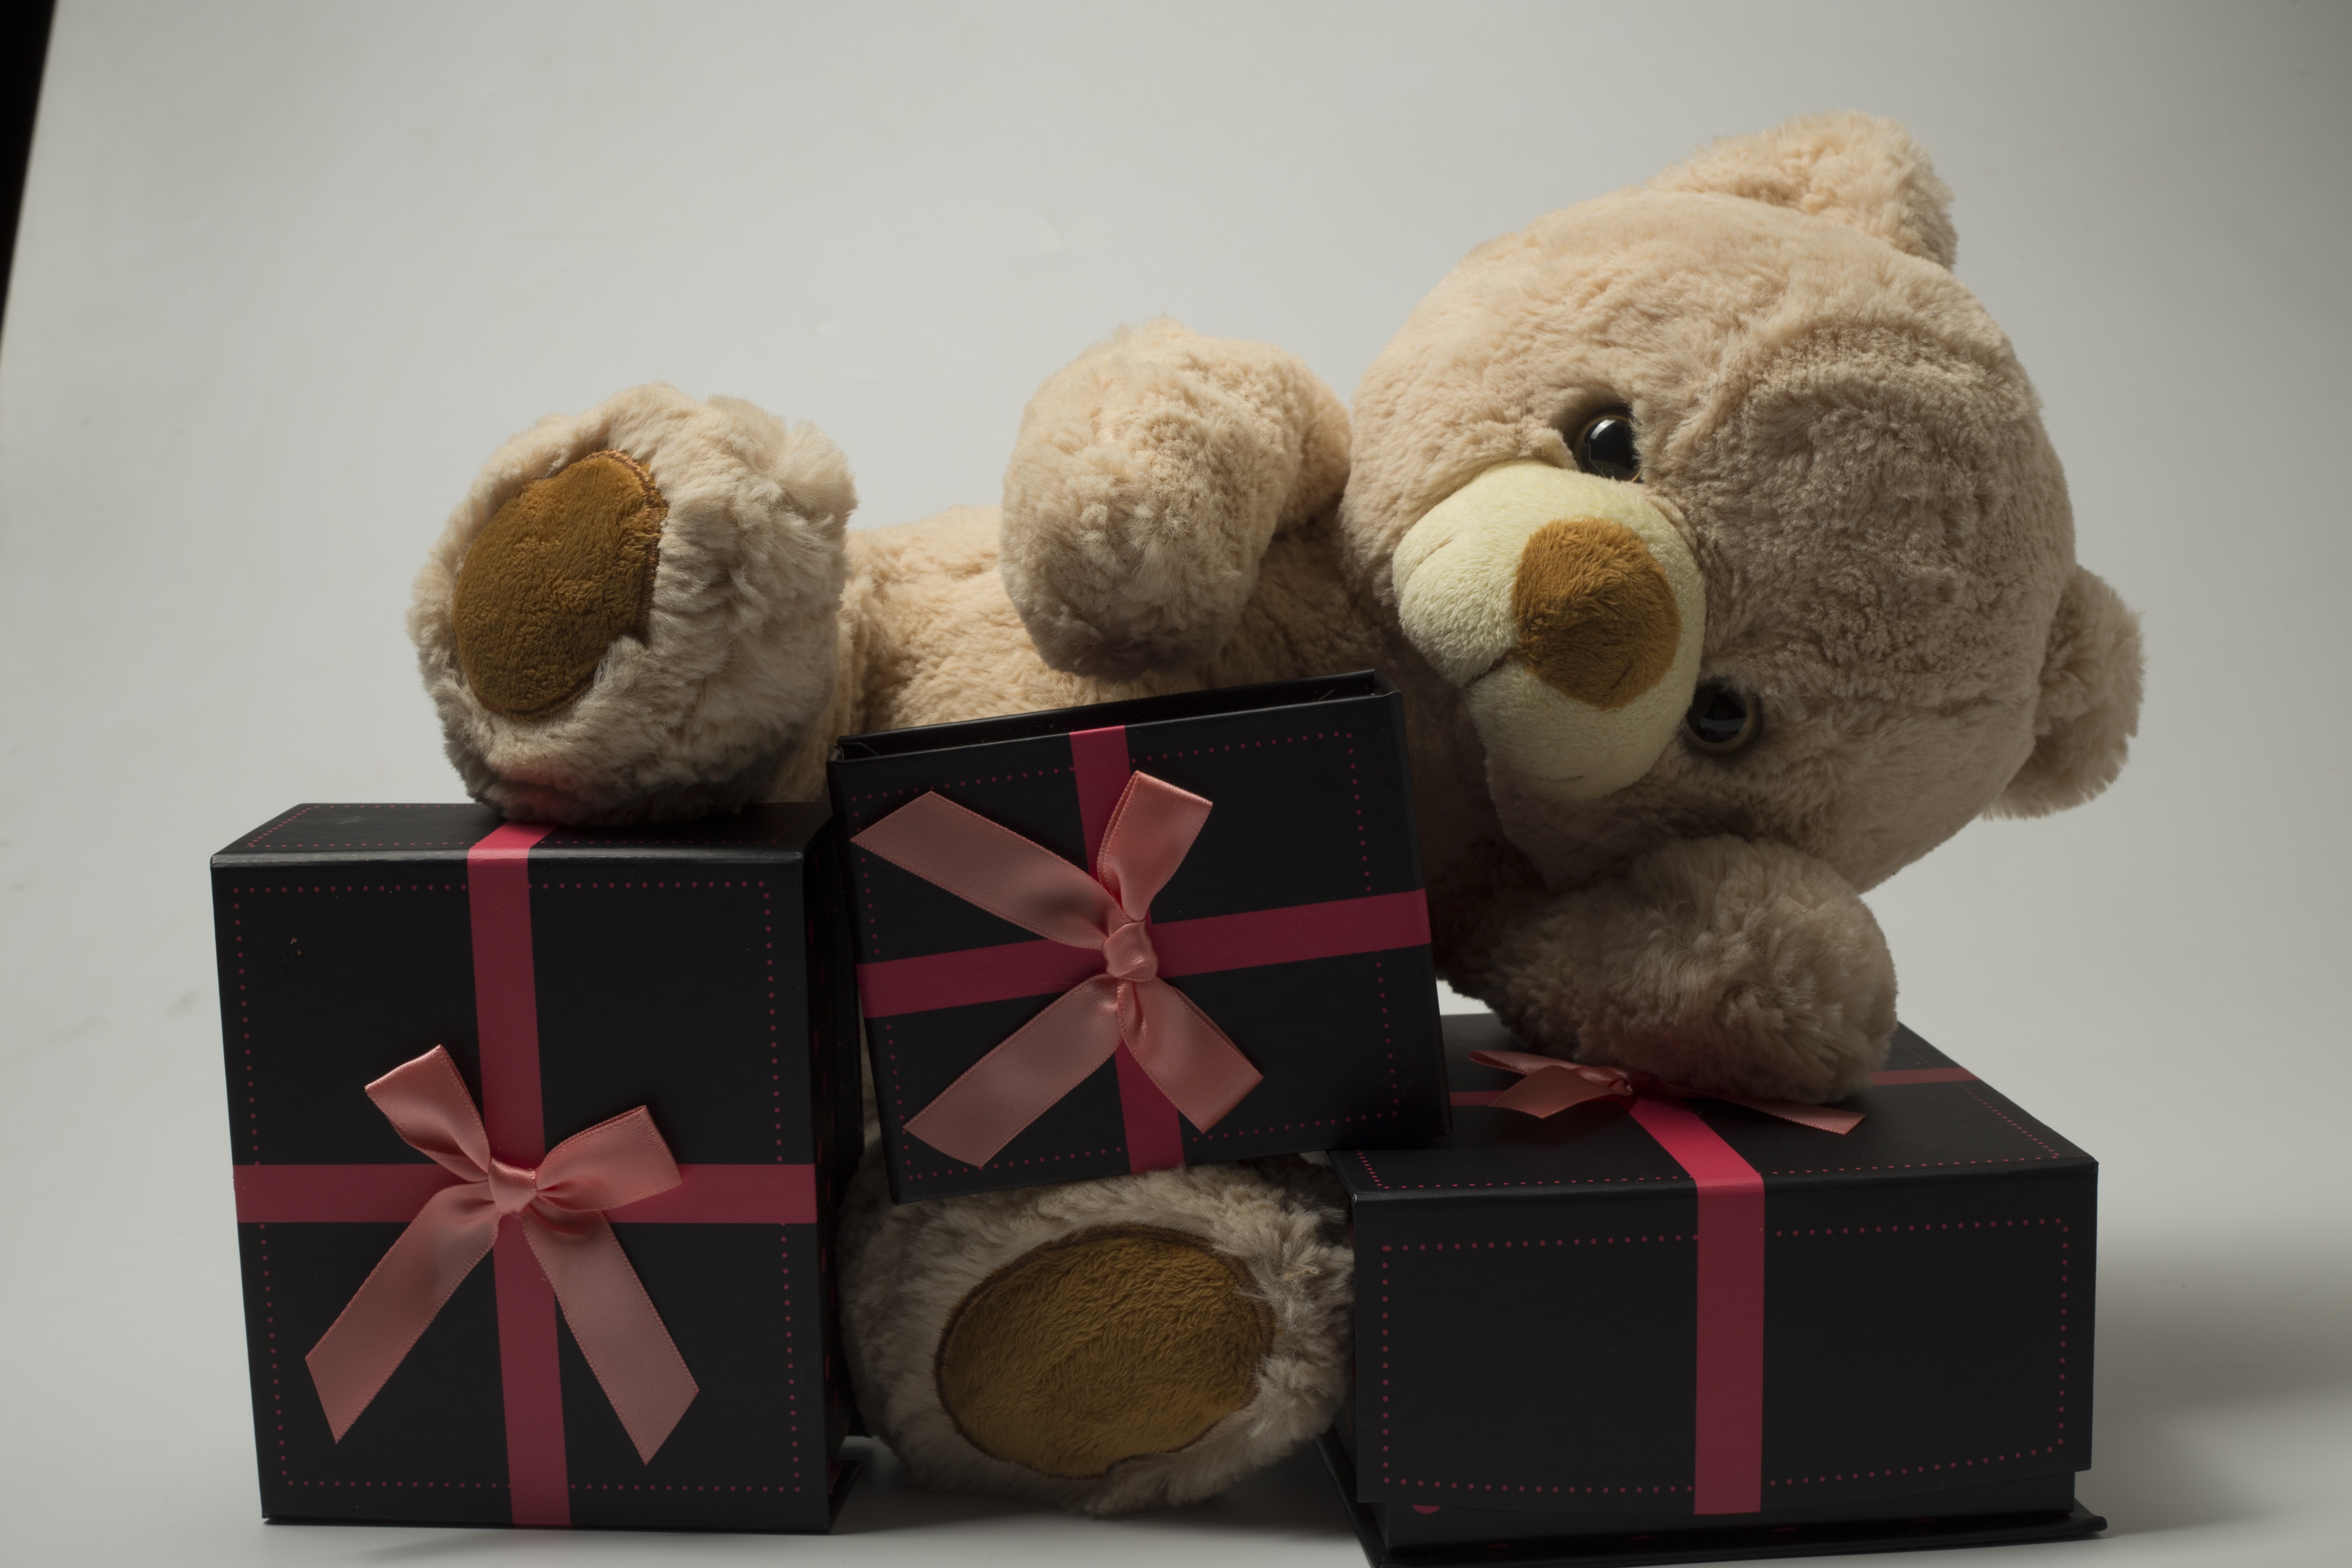
toy, material, teddy bear, gifts, textile, art, children, plush, stuffed toy